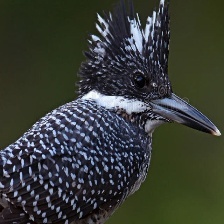
Species: CRESTED KINGFISHER
Scientific name: MEGACERYLE LUGUBRIS